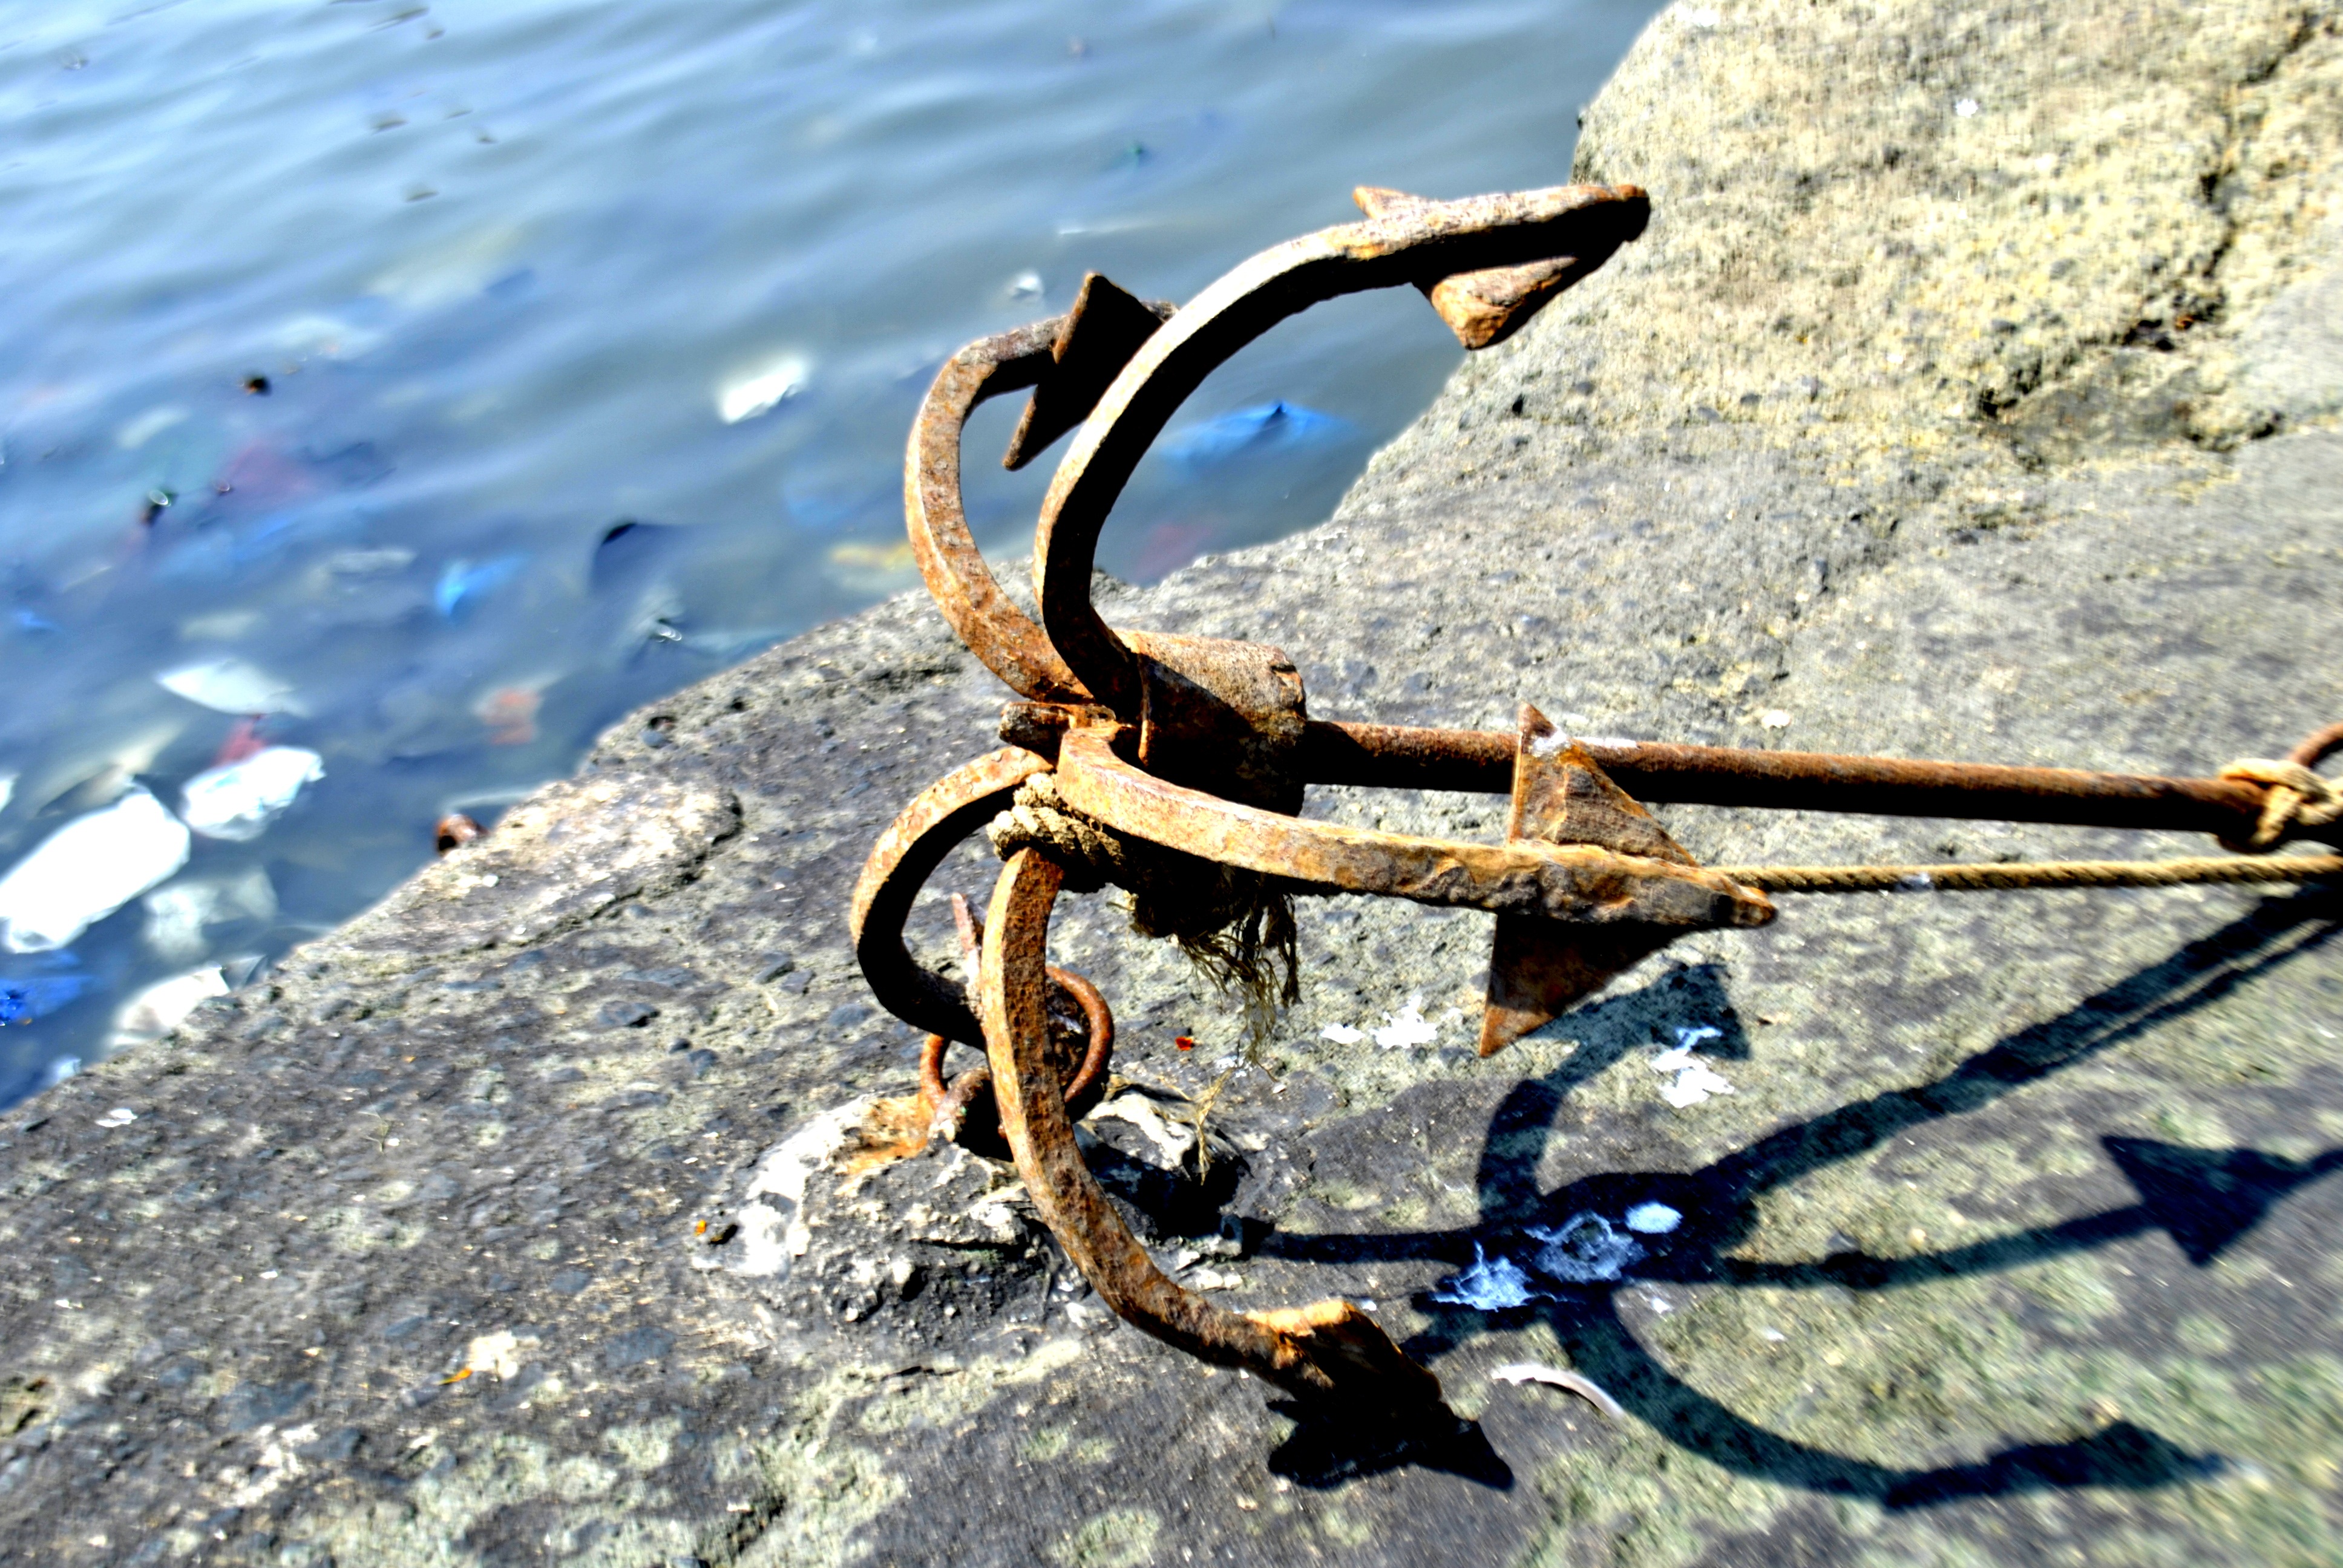
boat, dry, low tide, anchor, anchored, attached, marine biology